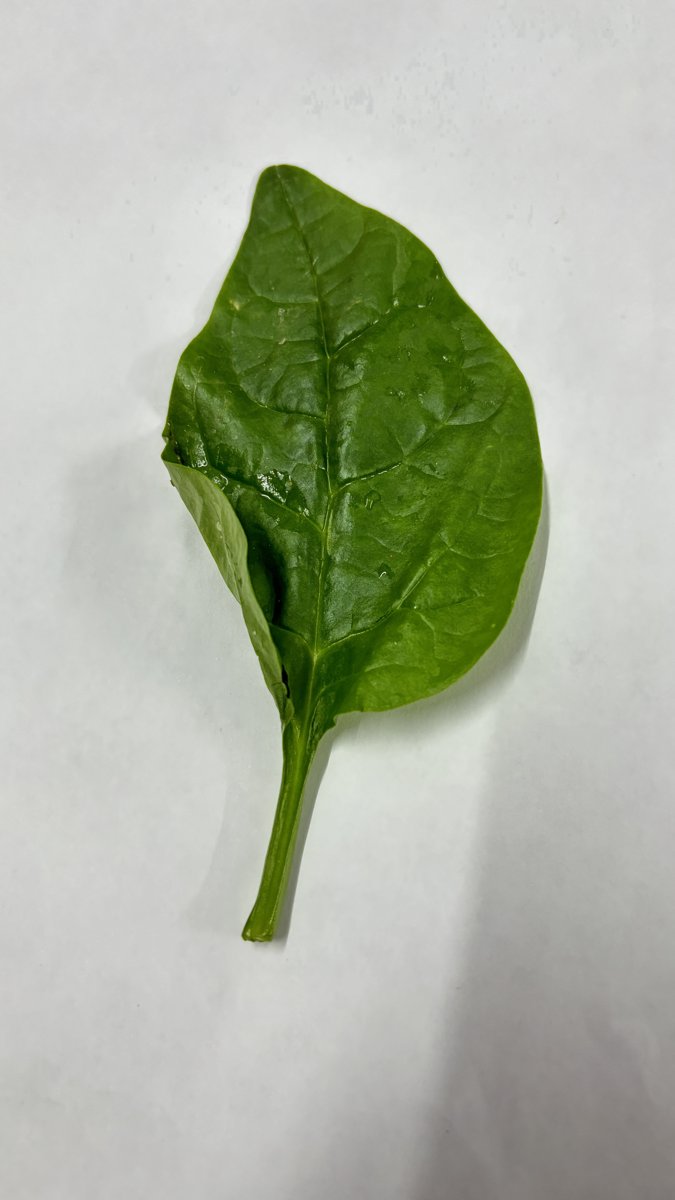
Label: Healthy-Leaf